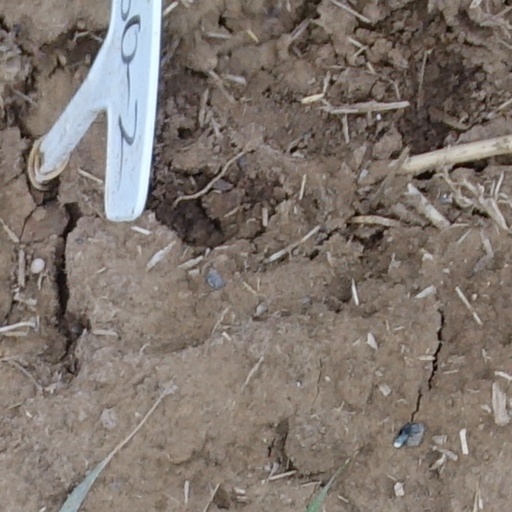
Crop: wheat